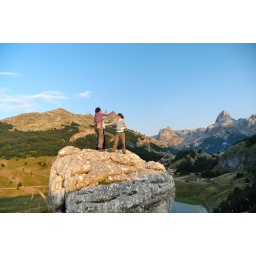
huge rock above the lake ..